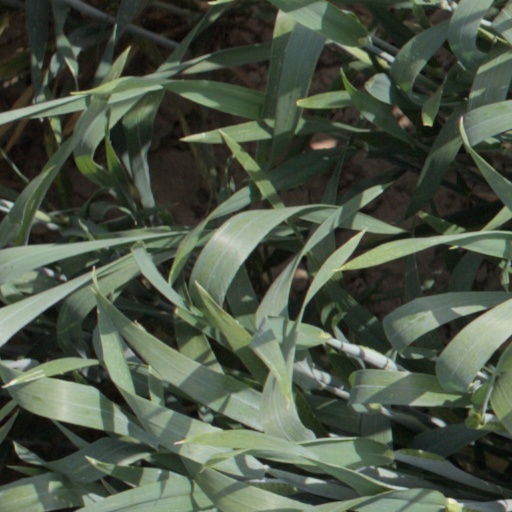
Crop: wheat